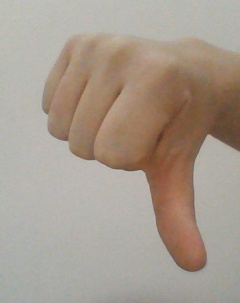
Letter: waw